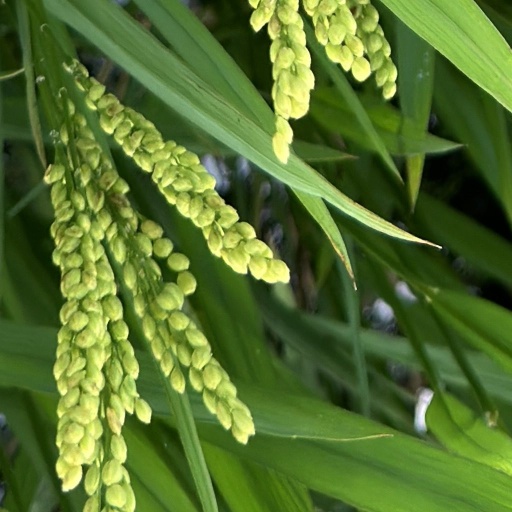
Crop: rice